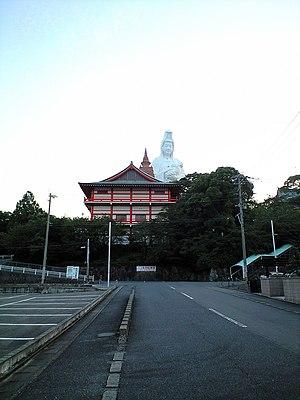
La Kannon de Kurume est une statue de 62 mètres de haut d'un Guanyin debout qui se trouve à Kurume, dans la préfecture de Fukuoka, au Japon. Sa construction a été achevée en 1983. Haute de soixante-dix mètres, l'œuvre repose sur une base de huit mètres de haut. Elle est, en 2019, la vingt-cinquième plus grande statue au monde.